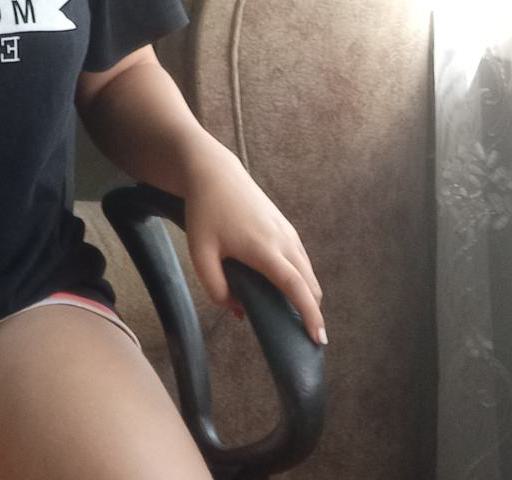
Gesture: no_gesture